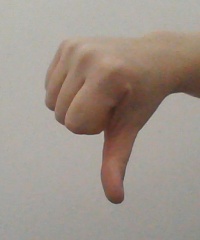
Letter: waw